Ship Characteristics Board

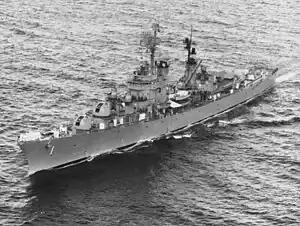
Project SCB 1 result: the USS "Norfolk" (CLK-1/DL-1)

The Ship Characteristics Board was a unit of the United States Navy.